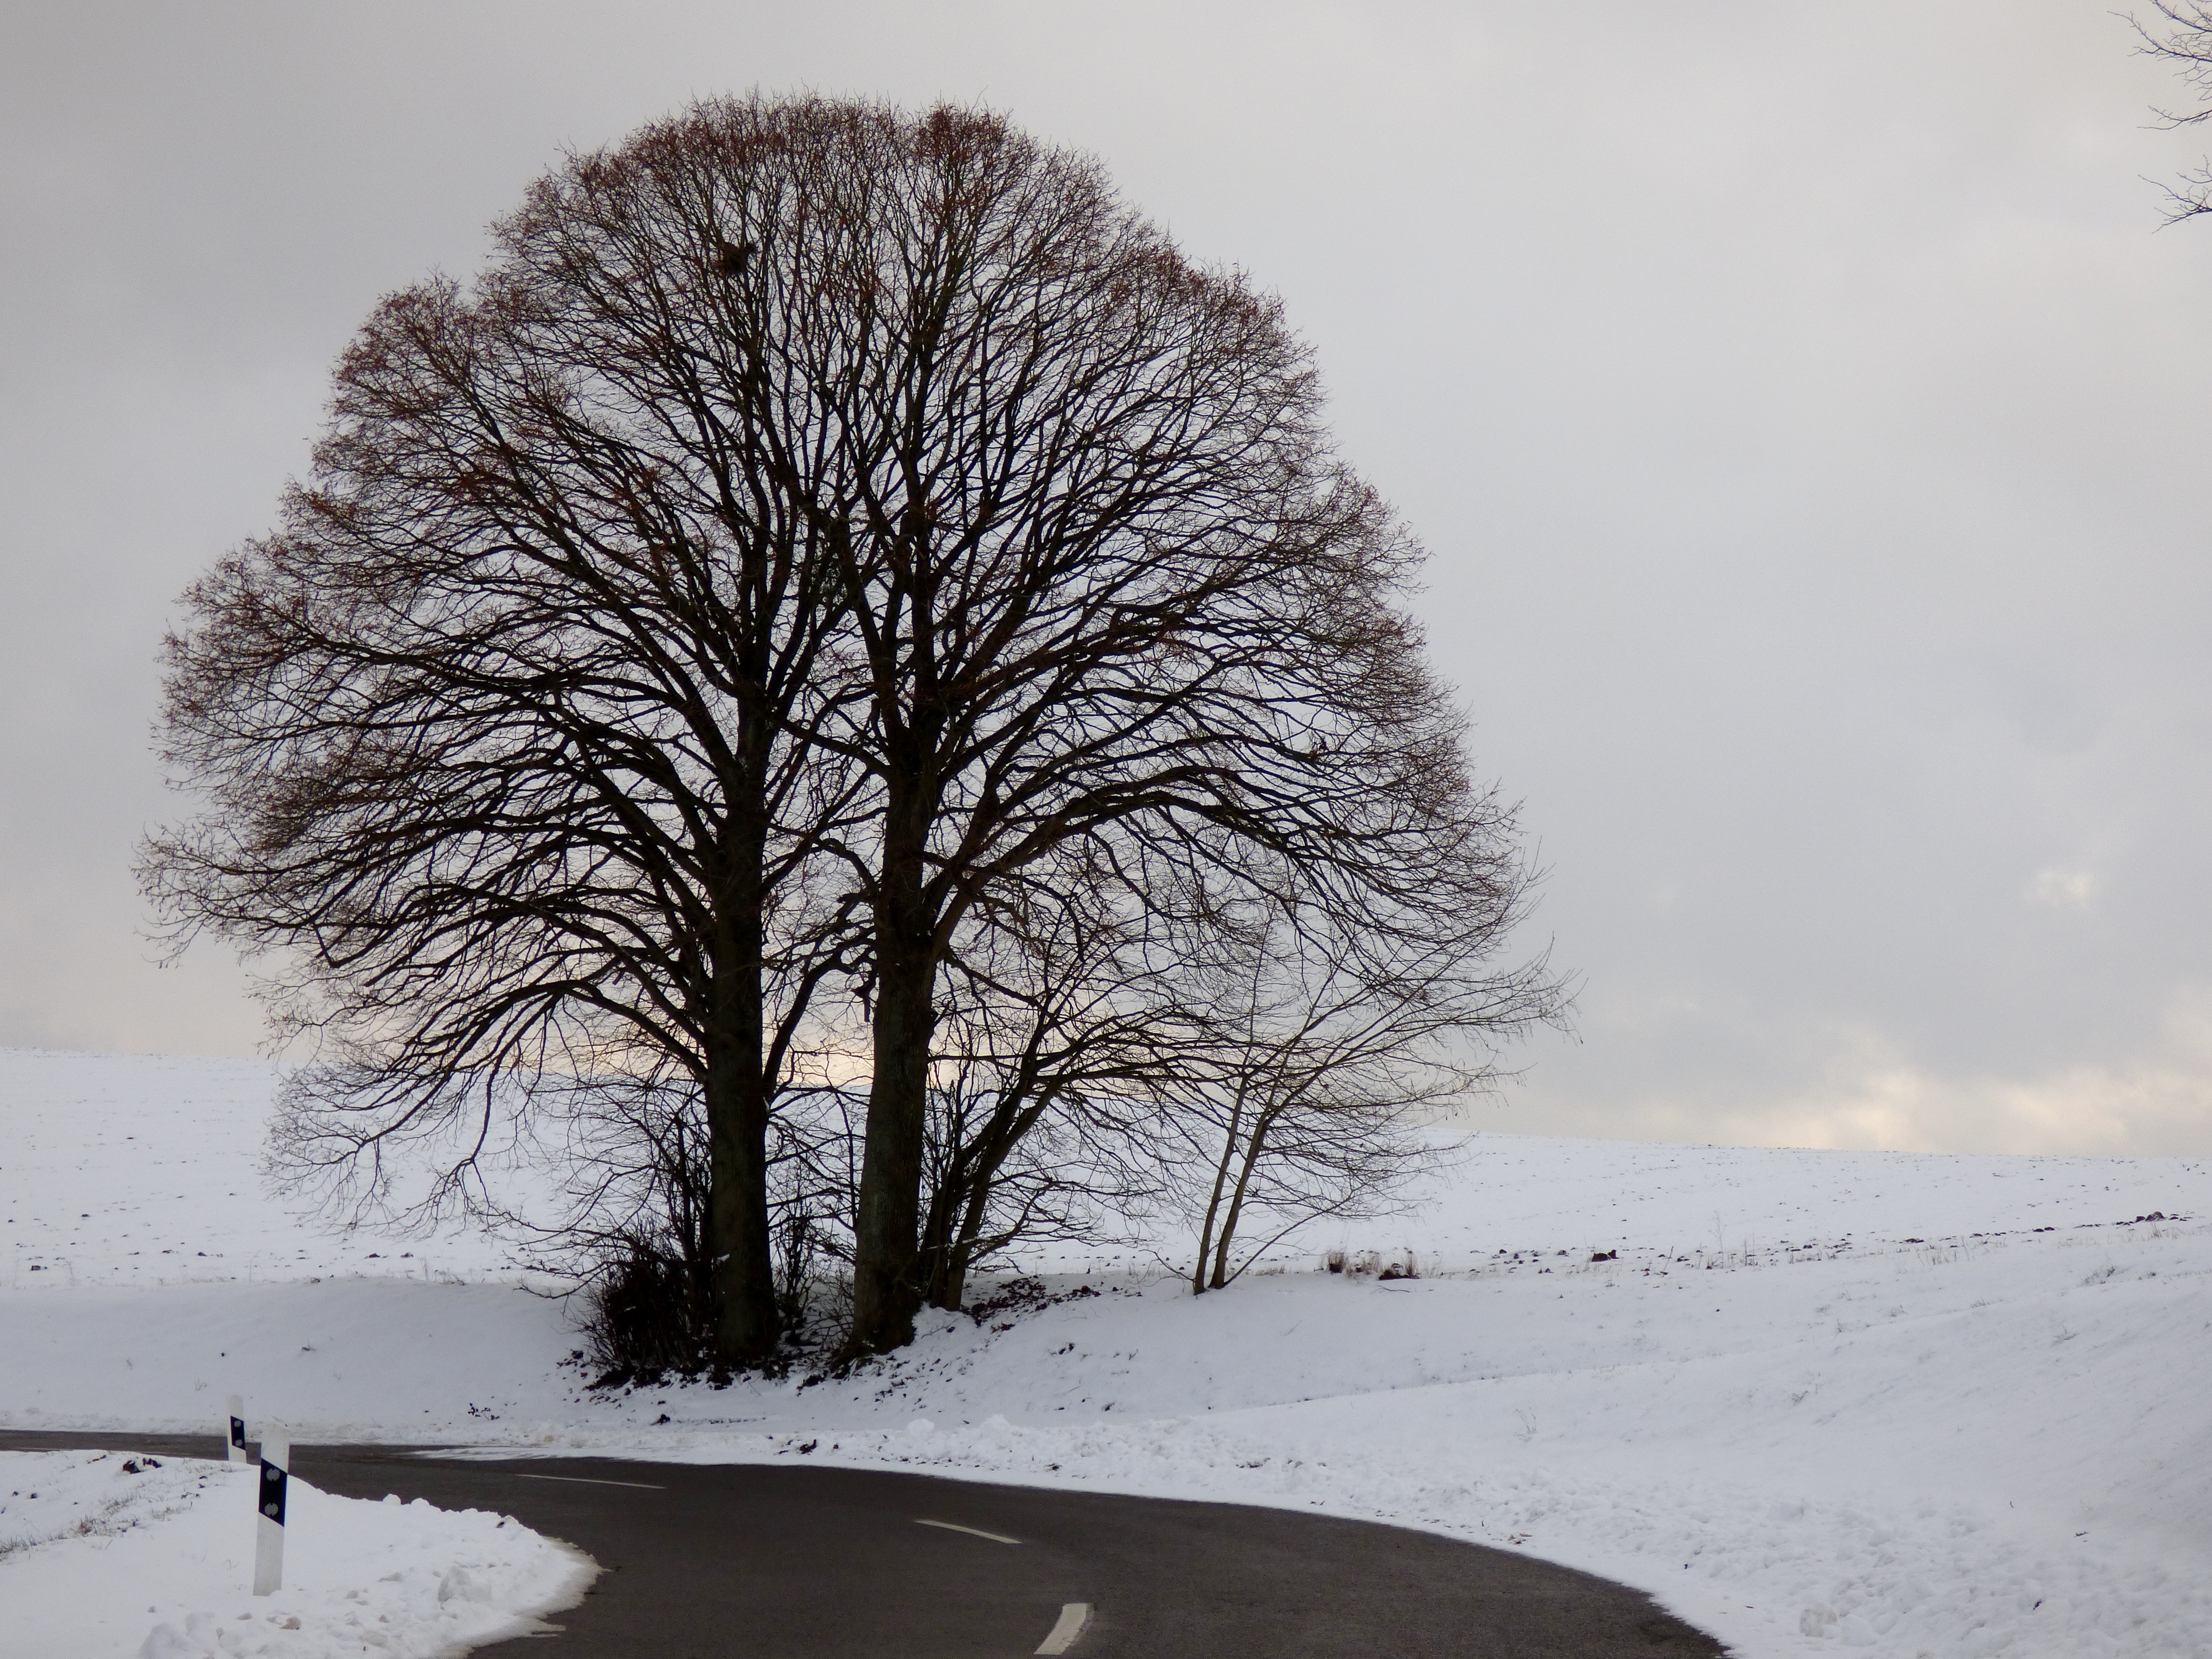
tree, nature, branch, snow, cold, winter, plant, white, morning, frost, ice, weather, season, winter landscape, blizzard, luxembourg, freezing, snow landscape, atmospheric phenomenon, woody plant, winter storm